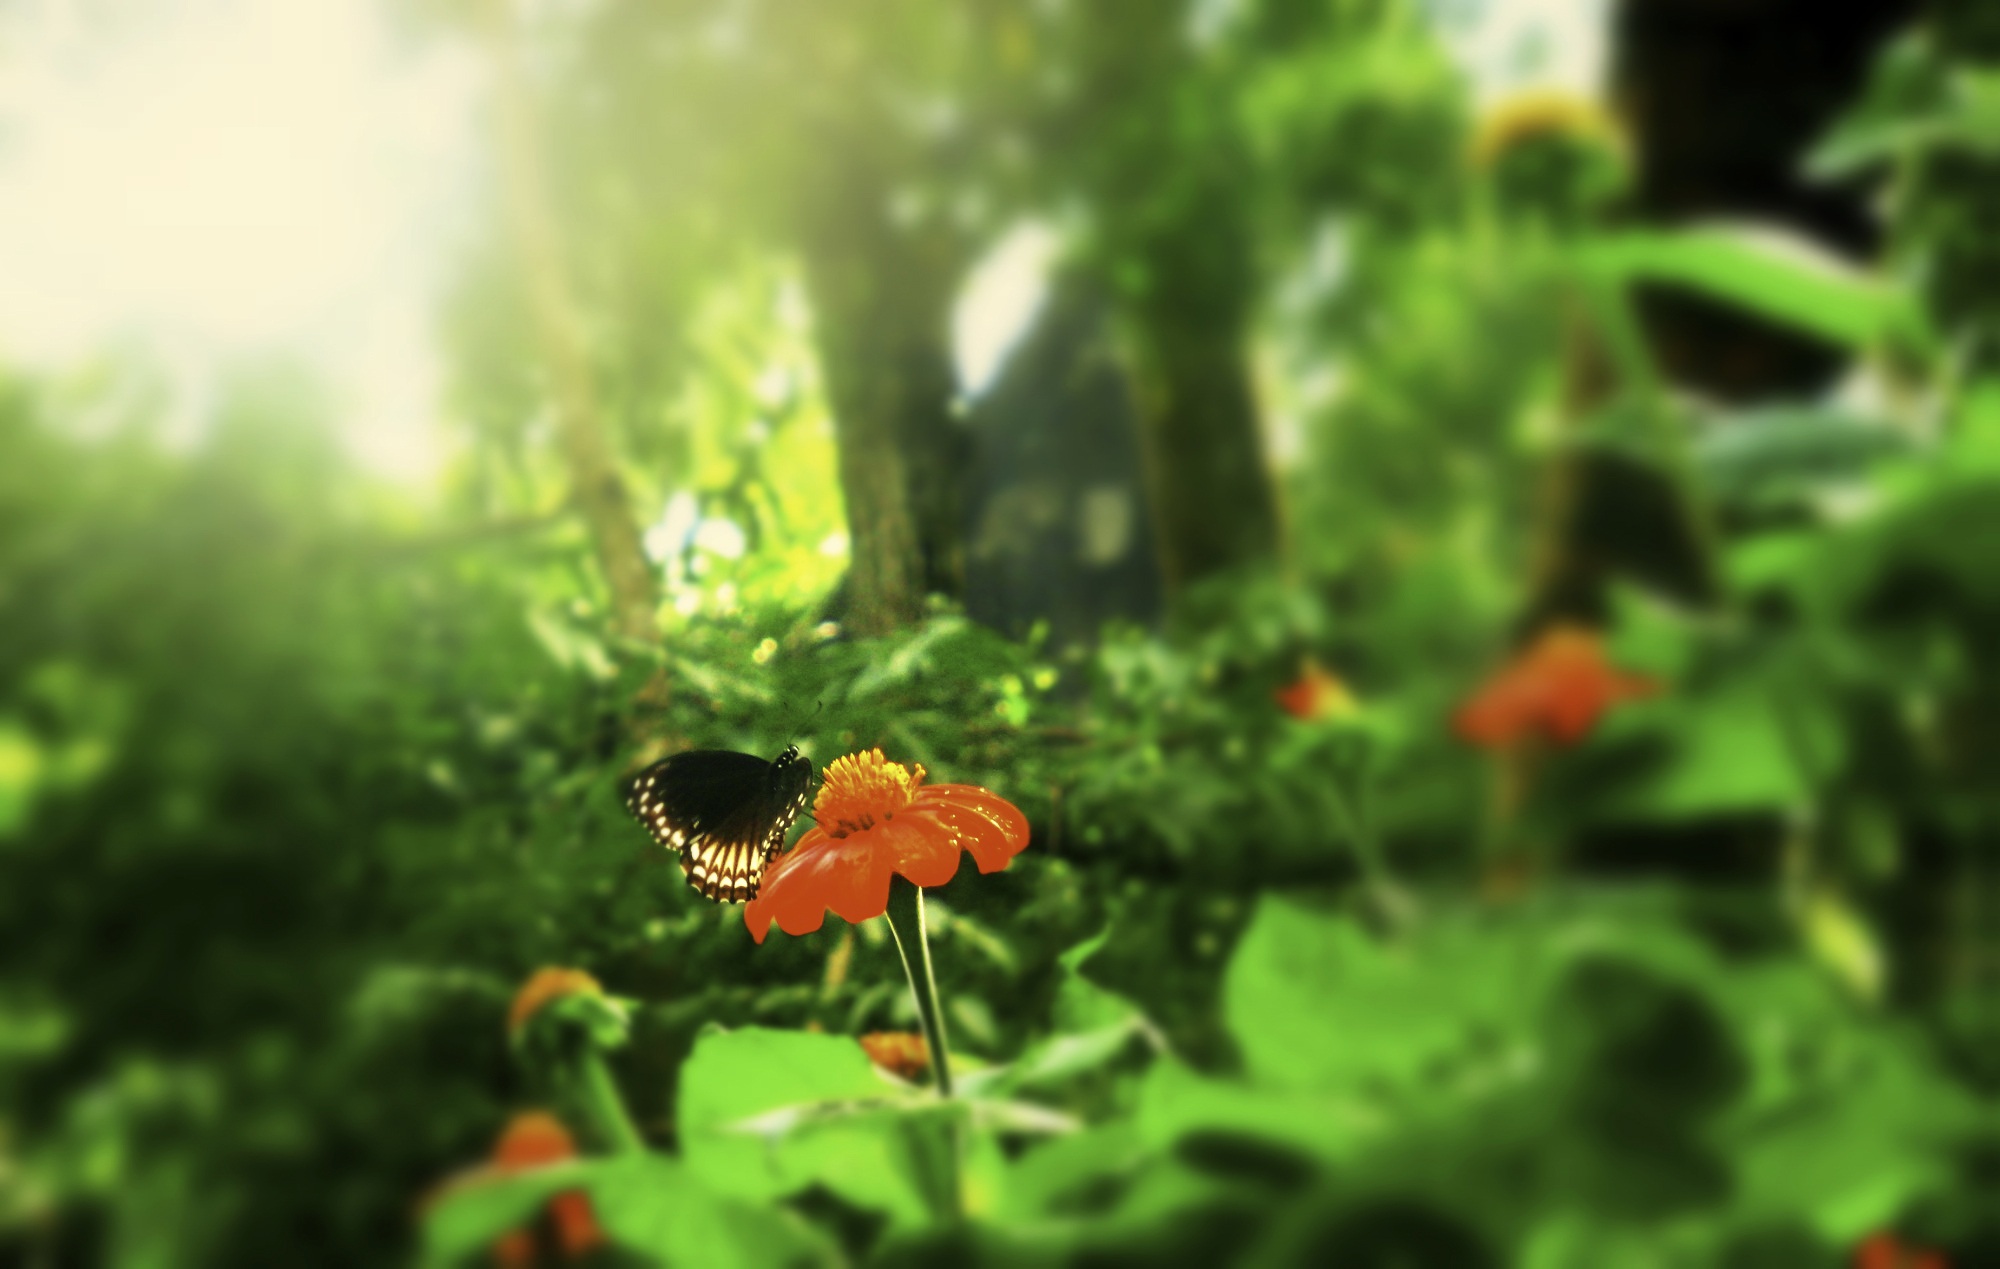
nature, forest, grass, plant, lawn, meadow, leaf, flower, summer, wildlife, environment, spring, green, jungle, insect, autumn, botany, butterfly, colorful, flora, fauna, invertebrate, habitat, macro photography, moths and butterflies